Wood B. Kyle

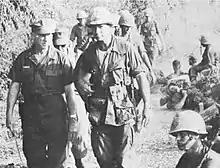
MG Wood B. Kyle (left), CG 3d Marine Division, walks with LTC Paul X. Kelley, CO 2/4 after the battalion secured Phuong Dinh, Vietnam.

Upon detachment from Fort Leavenworth in August 1947, Kyle was decorated with Army Commendation Medal for his service there and ordered to Pearl Harbor for duty at Headquarters Fleet Marine Force, Pacific. Kyle served under Lieutenant General Thomas E. Watson as assistant operations officer and took part in service in Guam, Qingdao and Hawaii.